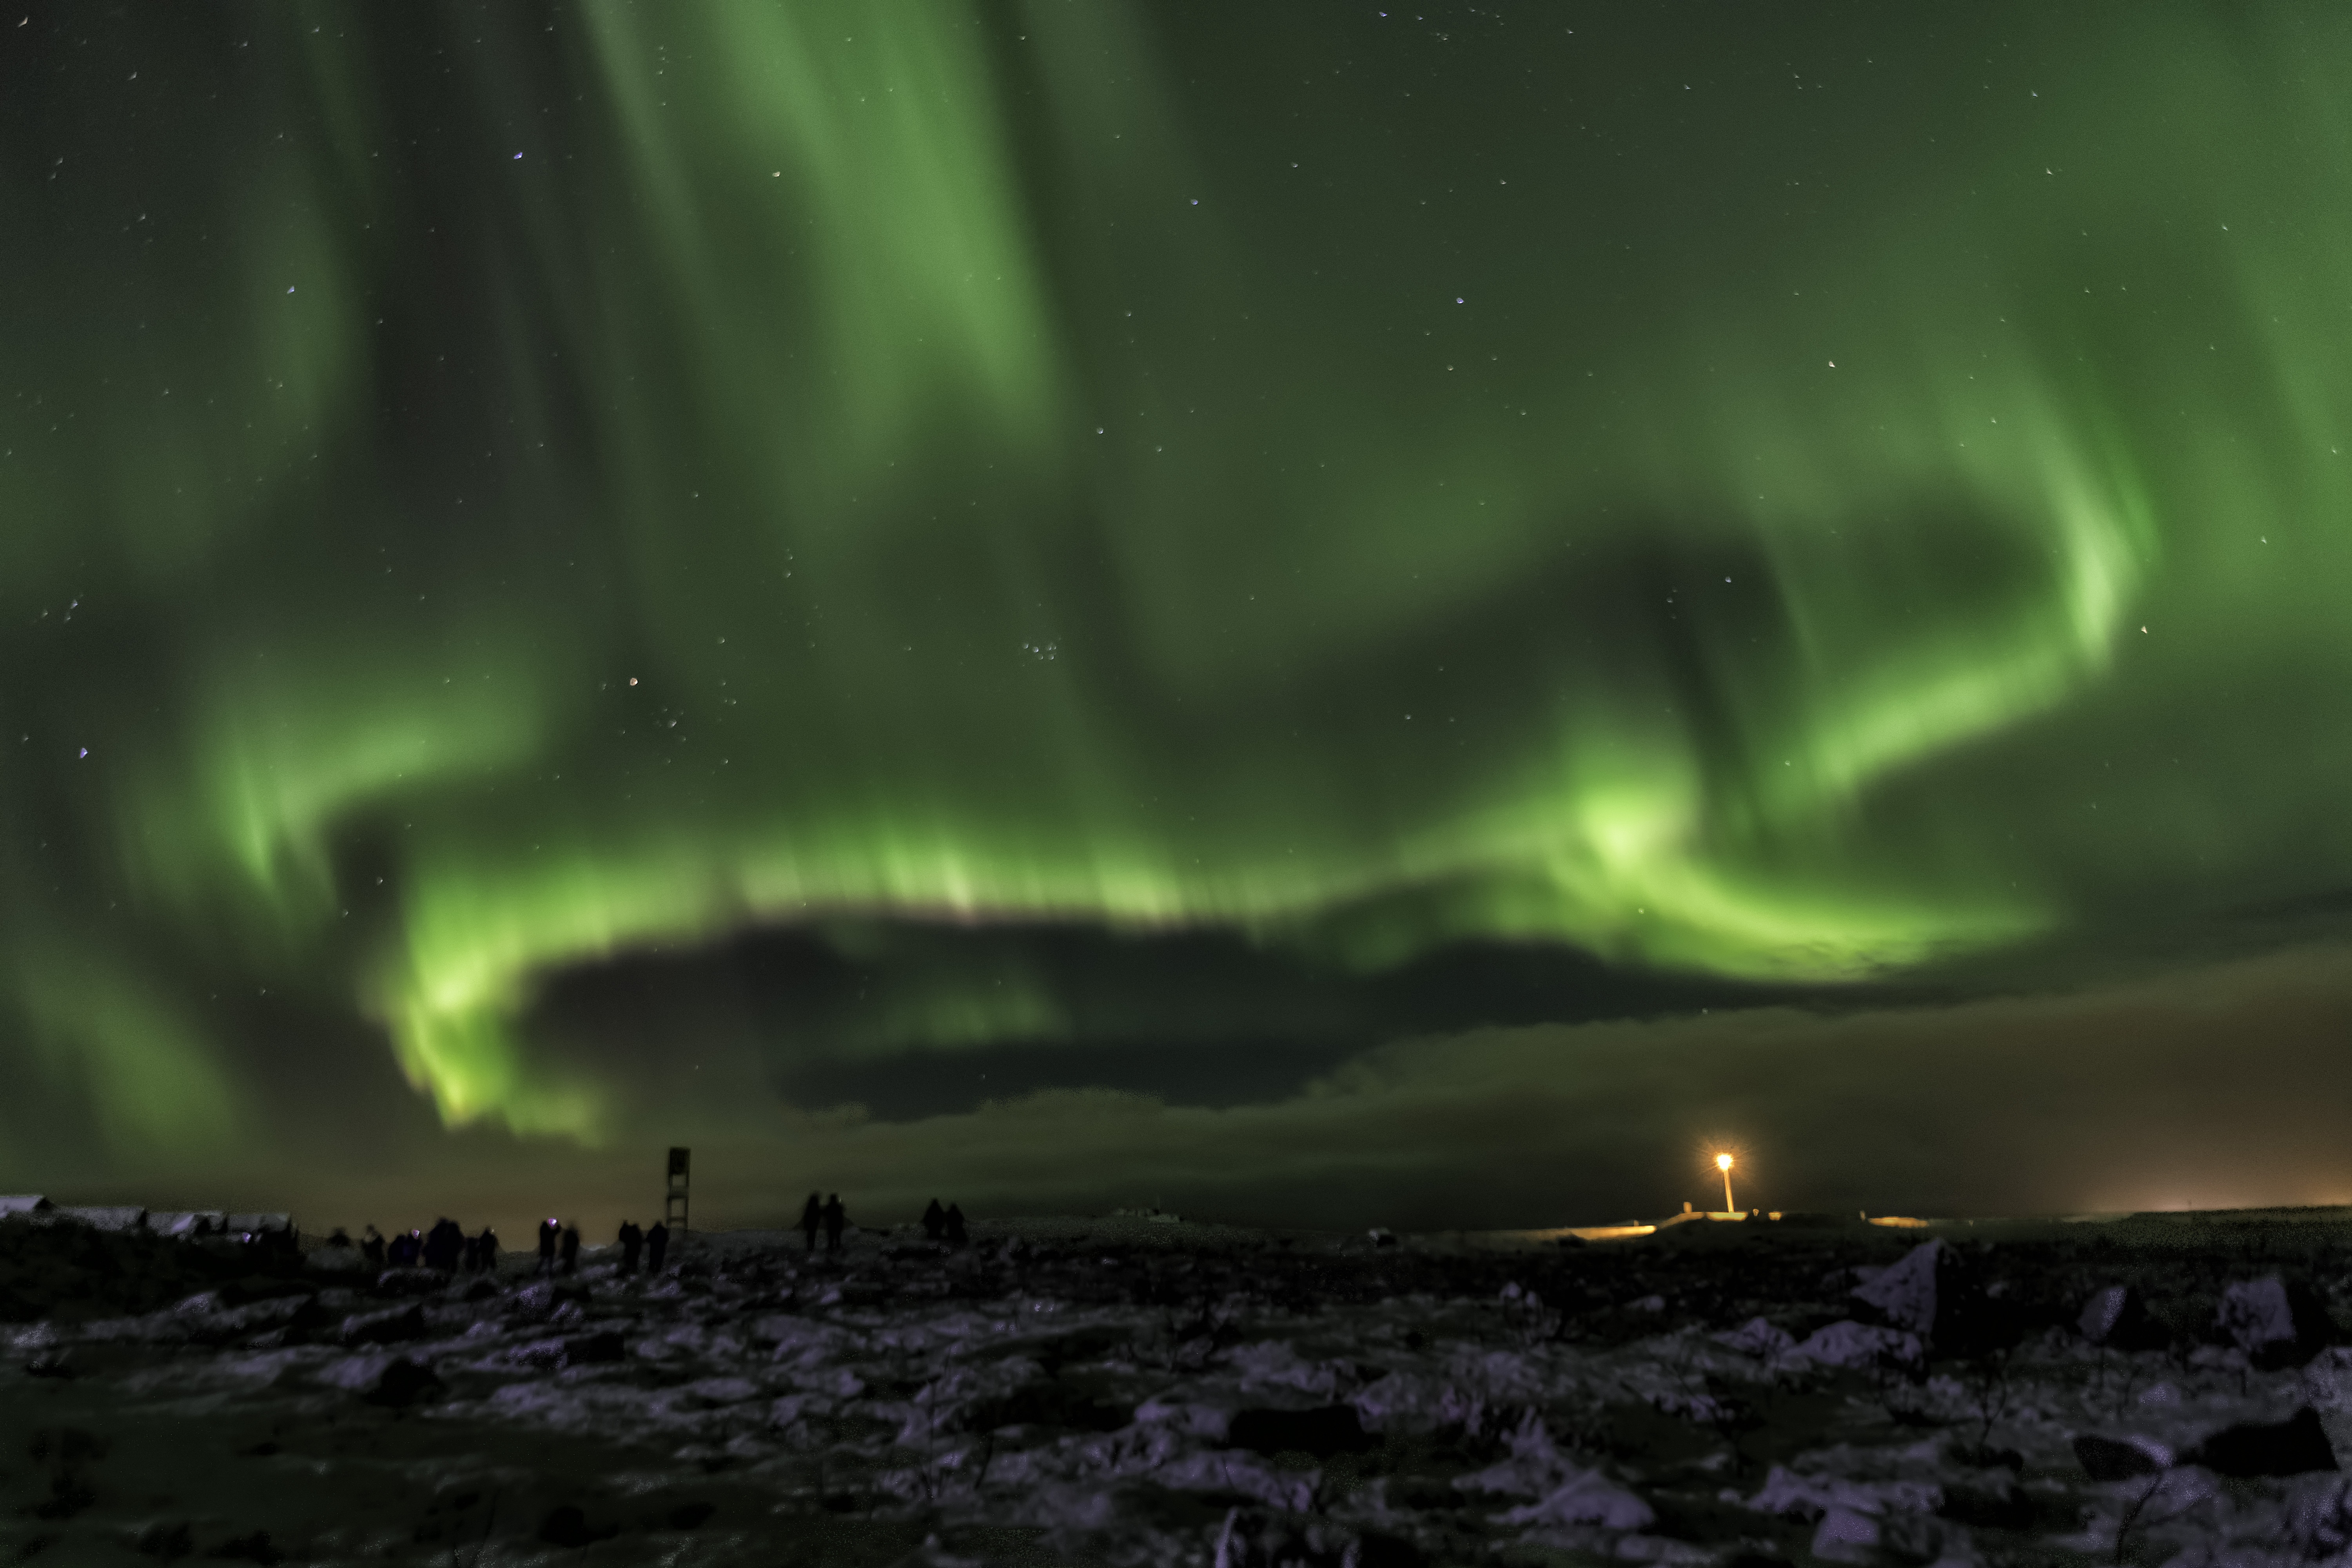
landscape, nature, winter, sky, night, atmosphere, green, iceland, aurora, northern lights, magical, borealis, phenomenon